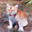
Label: cat